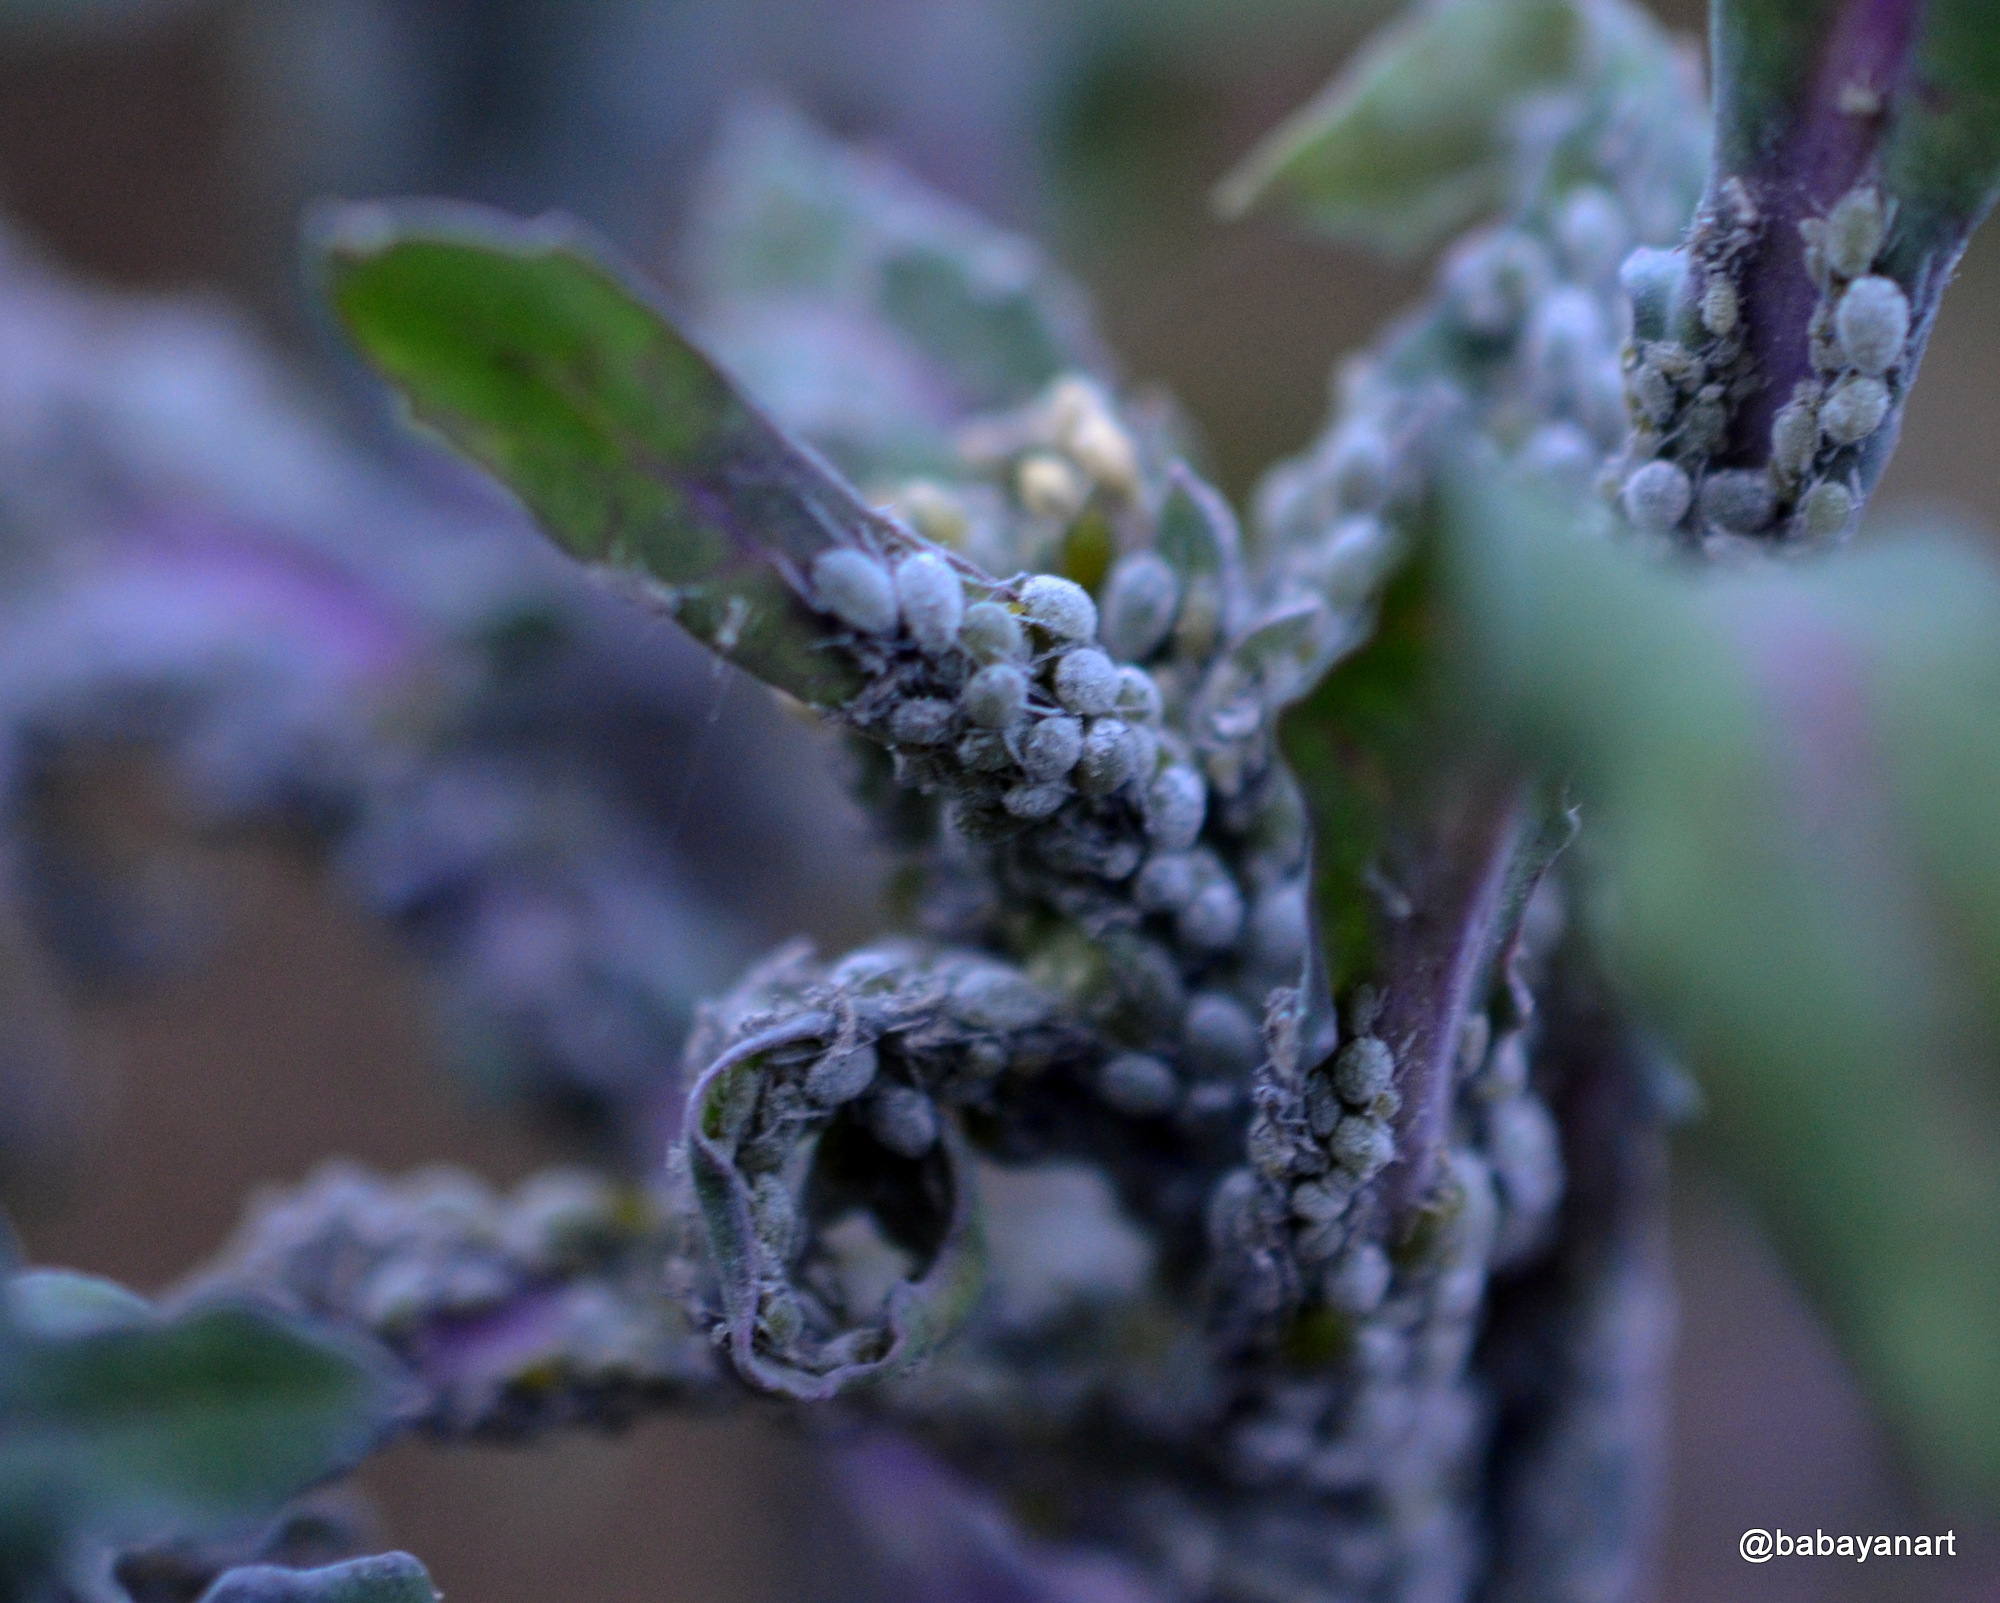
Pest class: cabbage_aphid